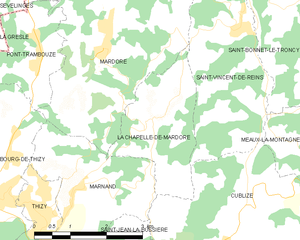
Carte des communes françaises